Queen of the Universe season 1

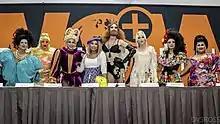
Part of the cast at RuPaul's DragCon LA 2022, from left to right: Rani Ko-He-Nur, Novaczar, Grag Queen, Jujubee, Gingzilla, Betty Bitschlap, Regina Voce, Ada Vox

Queens were to impress the judges with their W.A.P. - "What they were wearing, All-star Attitude and Performances" during these two-part premiere episodes. At the end of this round, six contestants were eliminated by the judges.